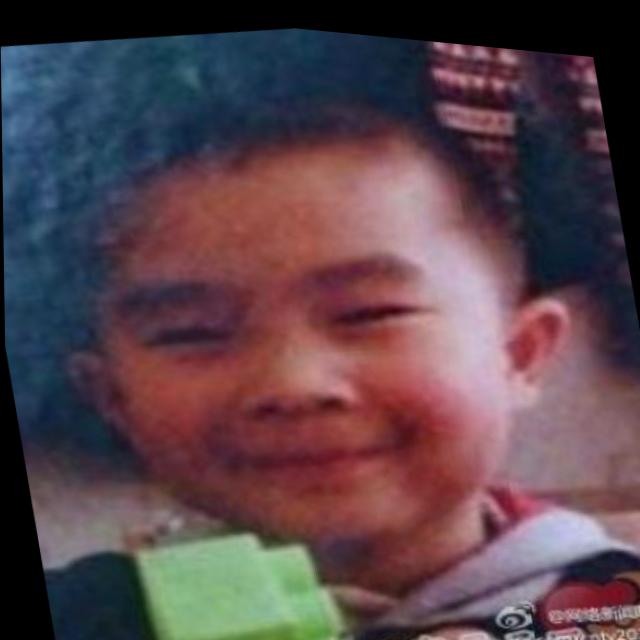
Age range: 0-12